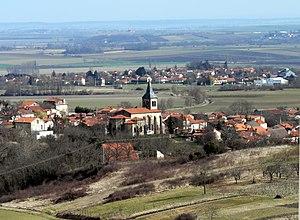
Village de Gimeaux (canton de Combronde, Puy-de-Dôme, France), vu du sud-ouest depuis la route départementale 411 (sur la commune de Prompsat).
Gimeaux est une commune française, située dans le département du Puy-de-Dôme en région Auvergne-Rhône-Alpes. Elle fait partie de l'aire urbaine de Clermont-Ferrand.